Carl Valentine

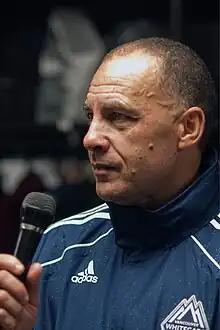
Valentine in 2011

Carl Howard Valentine (born 4 July 1958) is a former professional soccer player and coach who has had a long association with soccer in the Vancouver area.